Answer in natural language. Considering the relative positions, is modern black leather chair above or below white rectangular dining table? Choose between the following options: below or above
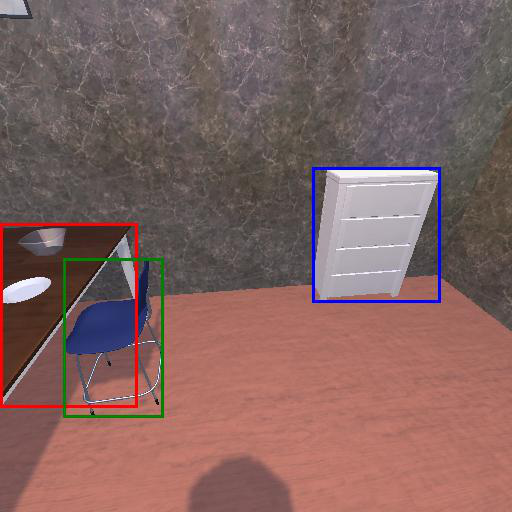
<answer>above</answer>